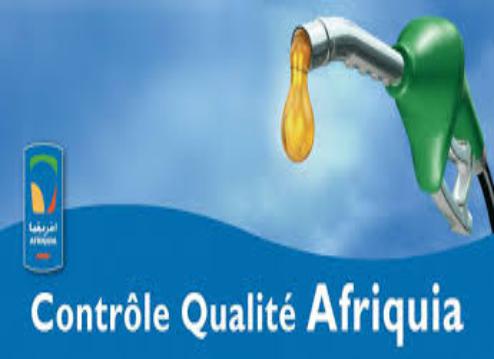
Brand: Afriquia
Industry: Others